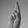
ASL letter: R